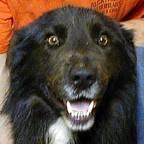
dog